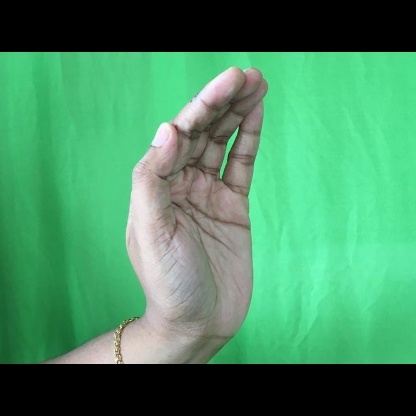
Mudra: Sarpasirsha